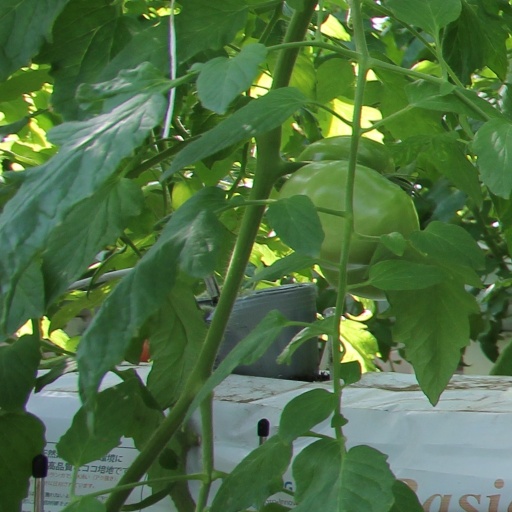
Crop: tomato